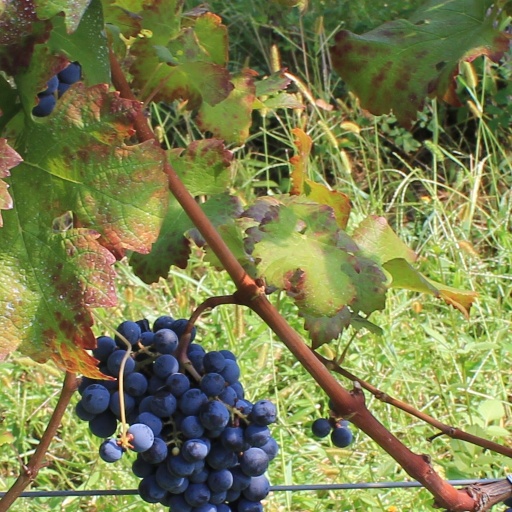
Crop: grape